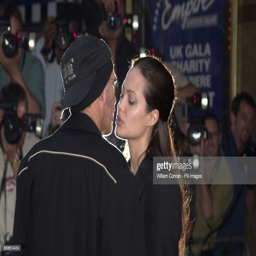
actors share a kiss outside business .